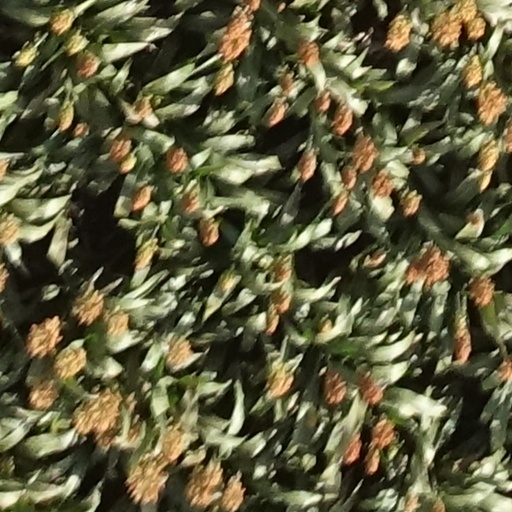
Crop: sorghum